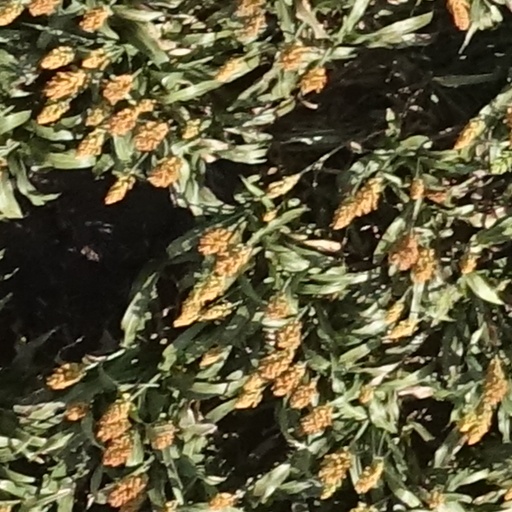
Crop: sorghum